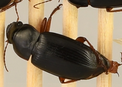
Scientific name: Harpalus paratus
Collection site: North Sterling NEON (STER), plot STER_033